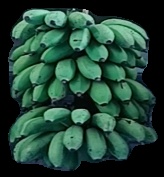
Variety: rasbale
Grade: grade2